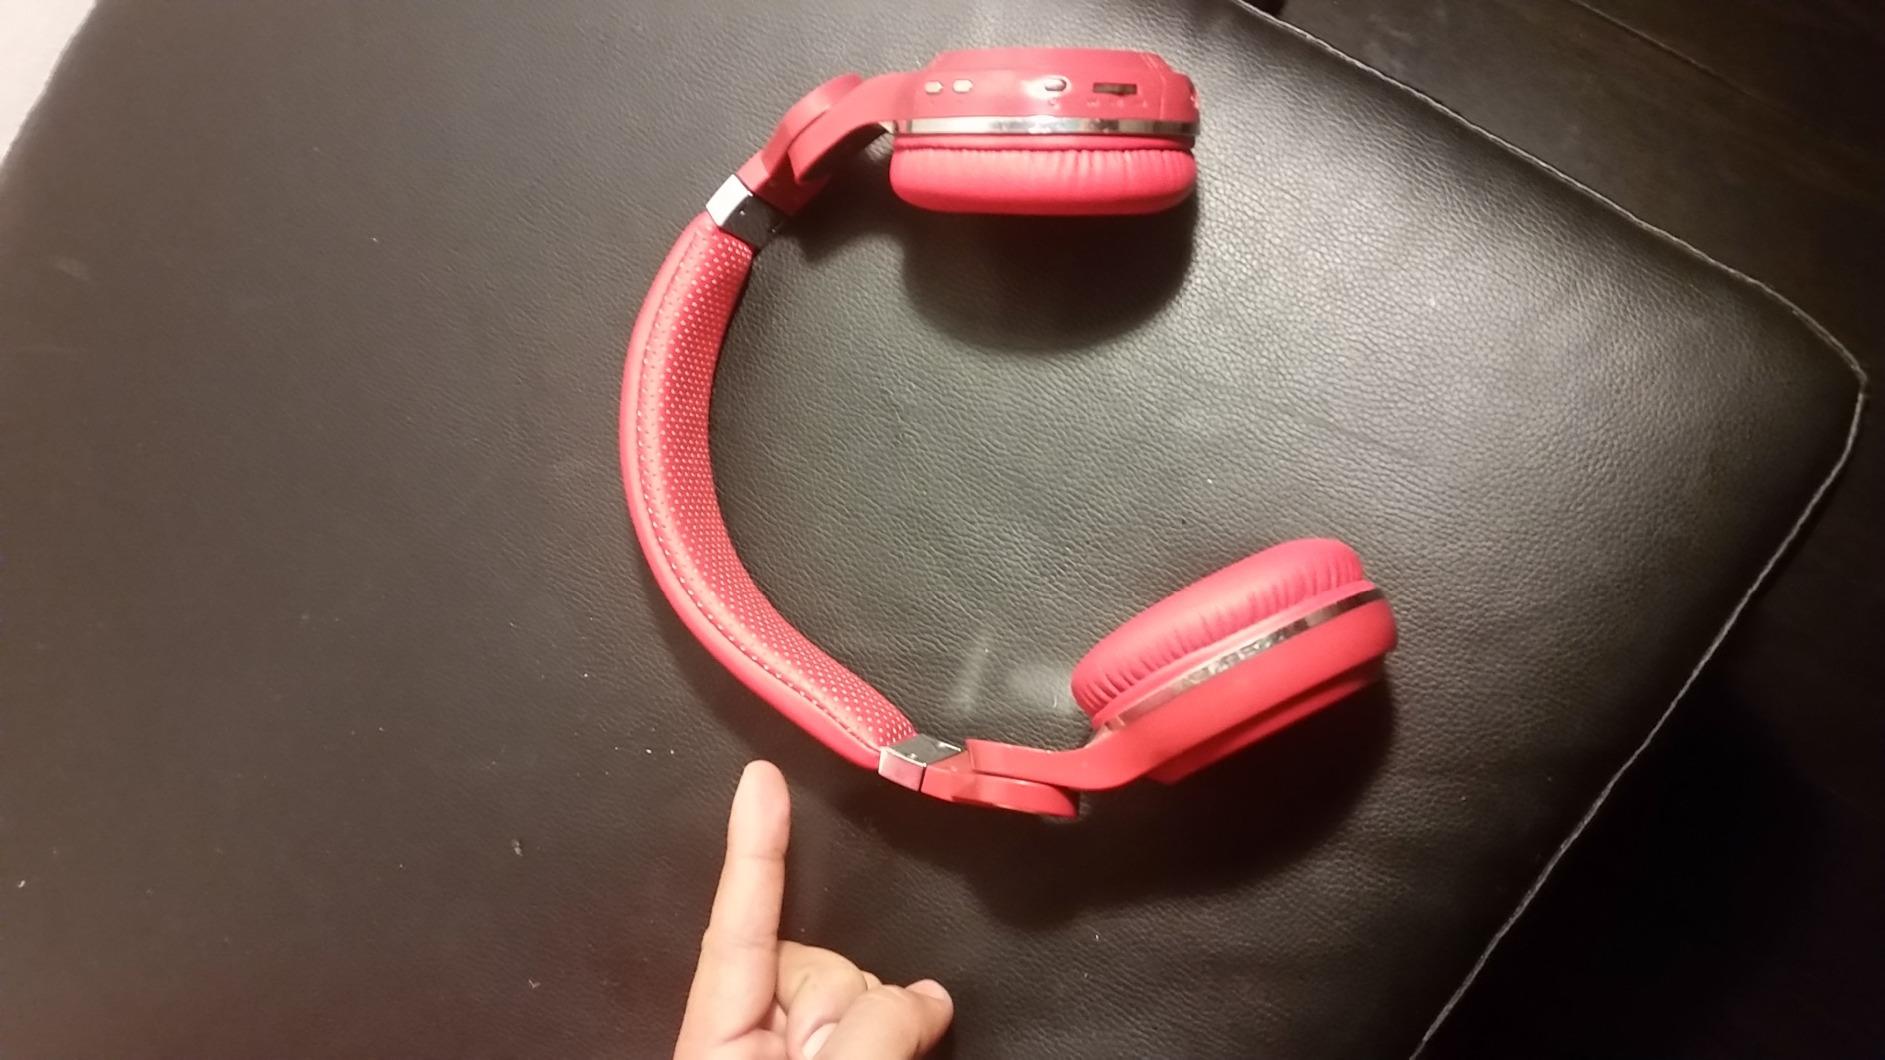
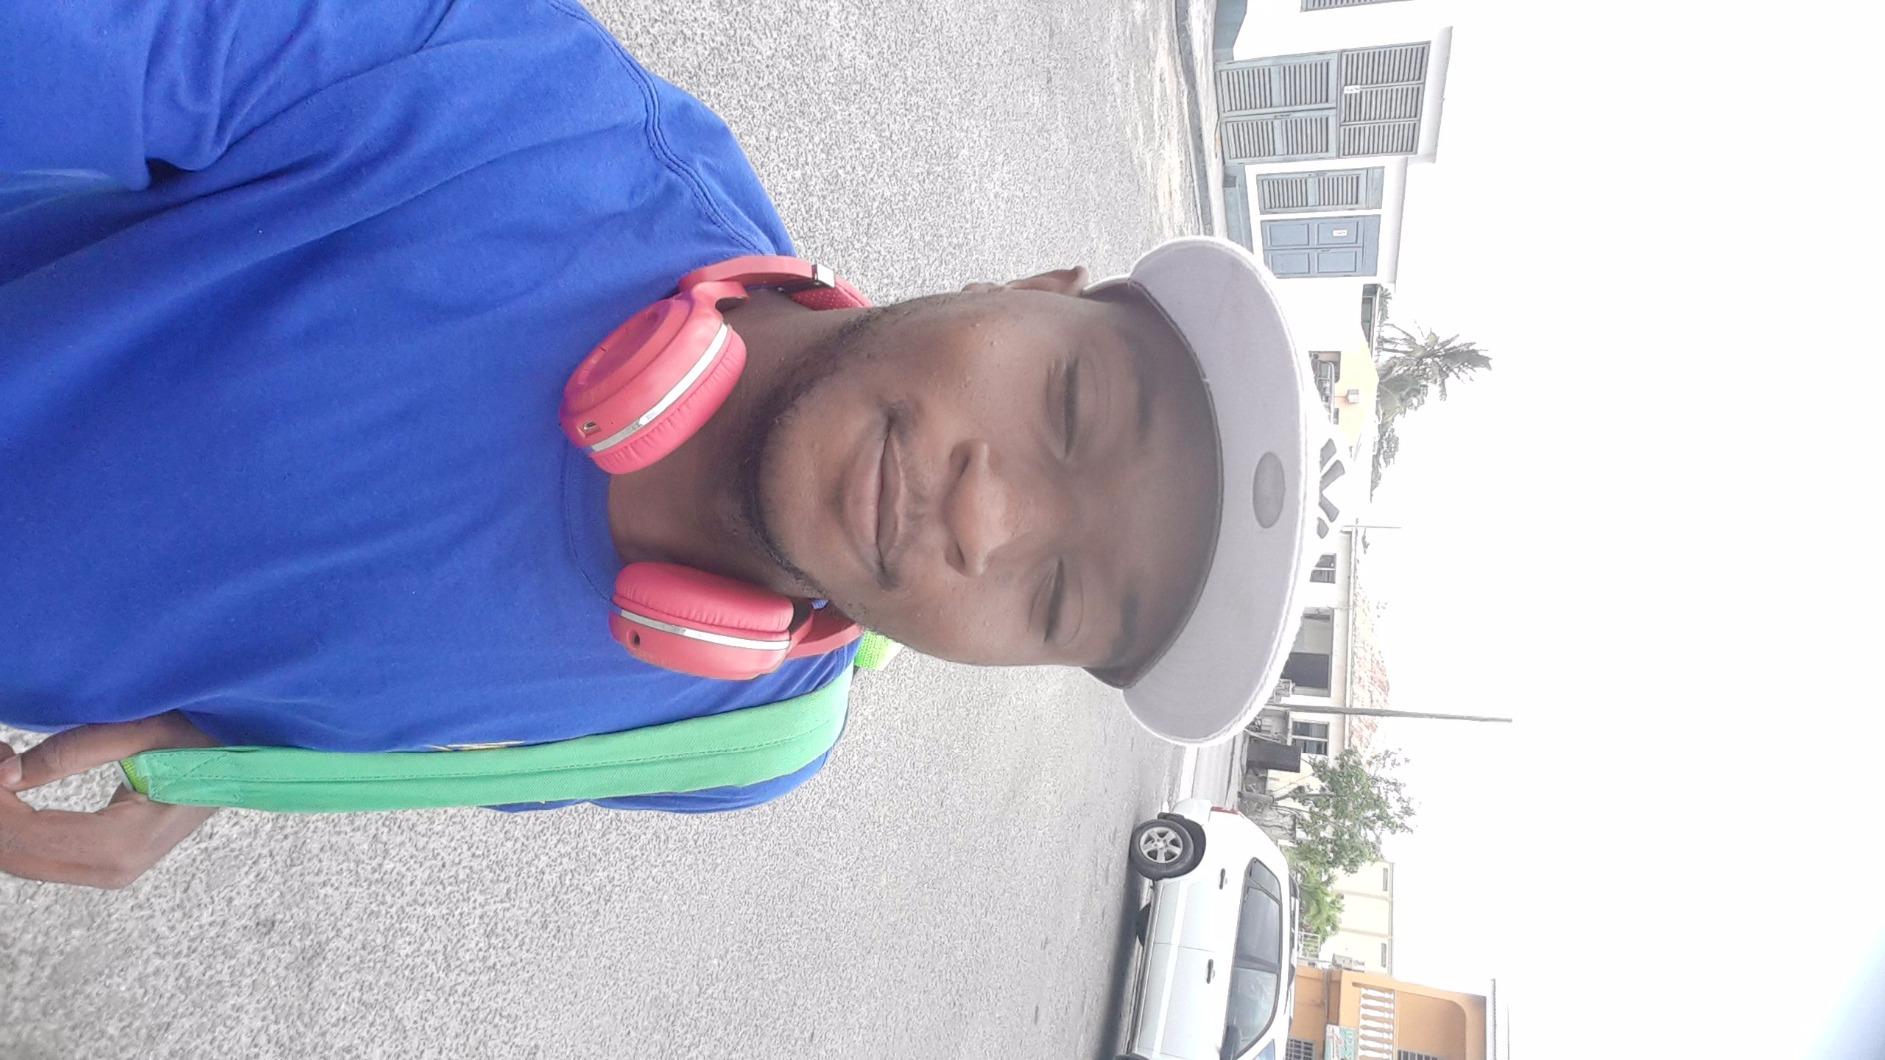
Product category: headphones
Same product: yes